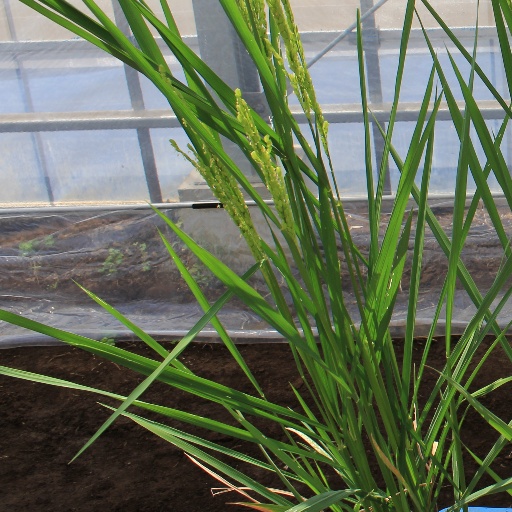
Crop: rice